Czersk

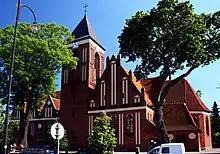
Saint Mary Magdalene Church

The territory became part of the emerging Polish state in the 10th century under its first historic ruler Mieszko I. In the 12th century, it was part of the Raciąż castellany. In the 13th century the local parish community was established, including the nearby villages of Rytel, Łąg, Mokre, Malachin. It was occupied by the Teutonic Knights since 1309. At that time Czersk was a village with a mill, inn, bitumic trade and bees farms. Czersk was mentioned in a document from 1330. In 1454, King Casimir IV Jagiellon reincorporated Czersk to the Kingdom of Poland, and then the Teutonic Knights renounced any claims in the peace treaty of 1466. 1584 marks the first and oldest known description of the Czersk church.